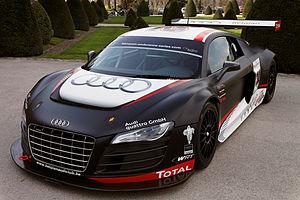
Une Audi R8 LMS, photographie prise lors de la présentation du Blancpain Endurance series aux Invalides à Paris en mars 2011.
W Racing Team est une écurie de course automobile belge fondée par René Verbist, Vincent Vosse et Yves Weerts en septembre 2009.